History of Milford Haven

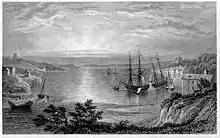
View of Milford Haven from Hakin in 1829

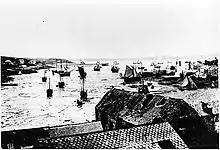
Milford Harbour Pre-Dockyard

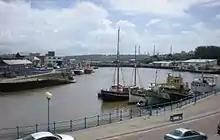
Milford Docks 2009

Between 1801 and 1803, the town and waterway were protected by temporary batteries at Hakin Point and south of St Katherine's Church, in response to the perceived threat following the Fishguard Invasion. In 1814 the Royal Dockyard was transferred to Pembroke Dock, which quickly reduced the fortunes of the new town. John Bartholomew commented in 1887 that Milford was in a languishing state, although he noted that the commercial docks, at that time under construction, "will probably become a great seat of trade with America." Robert Fulke Greville inherited the estate in 1824, and in 1853 relocated to the town. He commenced a series of improvements, including the building of a wooden pier and hotel for the Irish traffic and two bridges across Milford's two pills (accompanied by toll houses). The Milford Improvement Act 1857 (20 & 21 Vict. c. 74) appointed improvement commissioners to run the town.